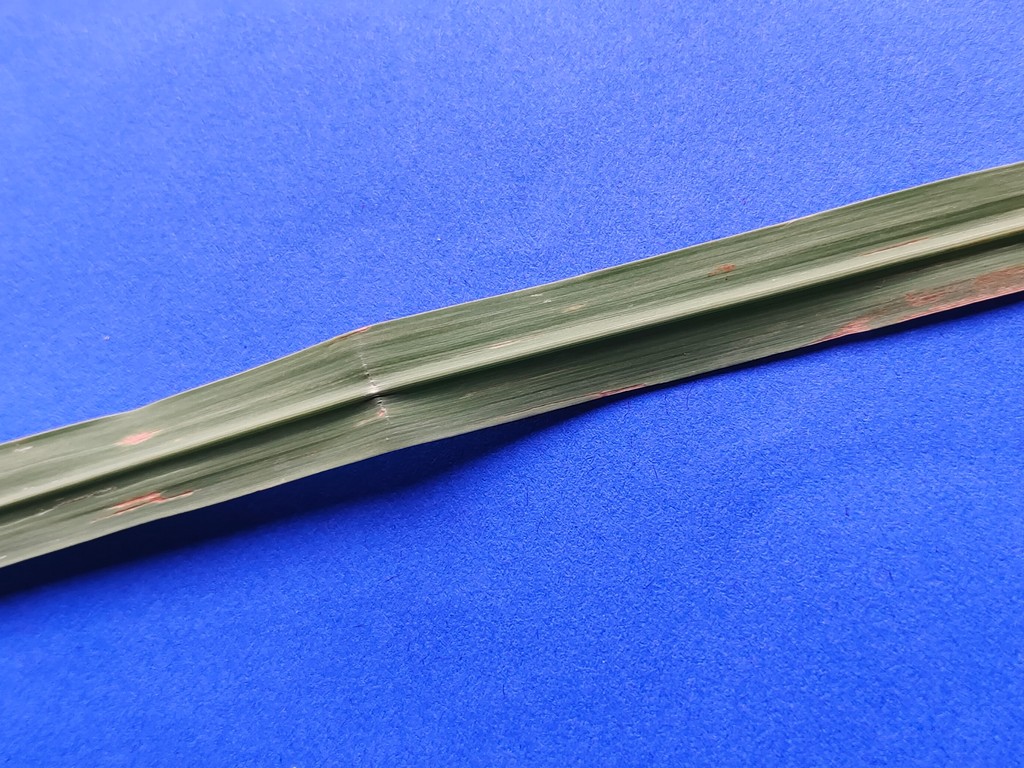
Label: Unhealthy